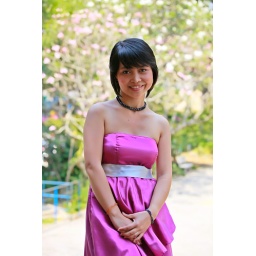
Phong in front of a red jasmine tree